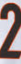
Number: 2